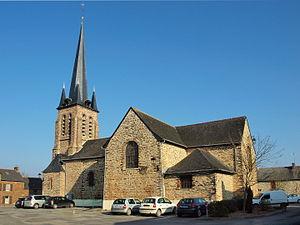
Église Sacré-Coeur-de-Jésus du Petit-Fougeray (Ille-et-Vilaine, France)
Le Petit-Fougeray est une commune française située dans le département d'Ille-et-Vilaine en Région Bretagne.